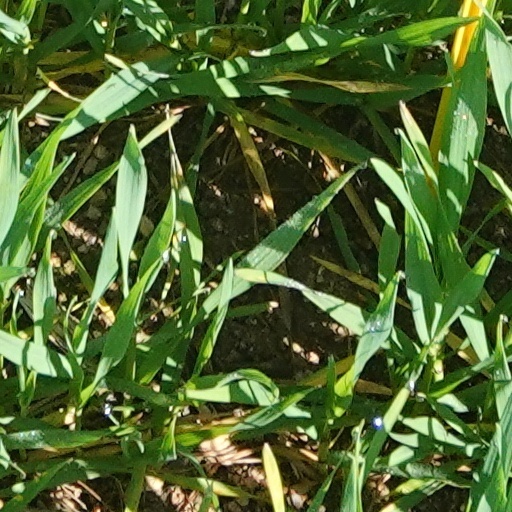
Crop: wheat